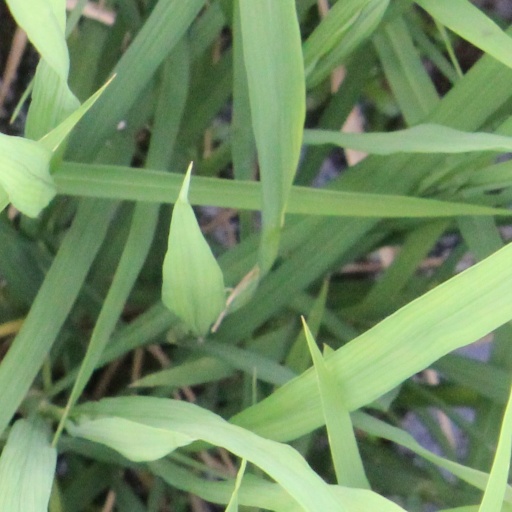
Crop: rice